Transportation in Chicago

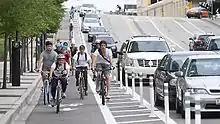
Cyclists commuting on the Kinzie cycle track in Chicago

Chicago maintains a 290-mile network of bikeways - including shared use paths, cycle tracks, and bike lanes - for private, public, and commercial bicycle use. Bicycles are allowed to operate on all Chicago roadways, except limited access highways.